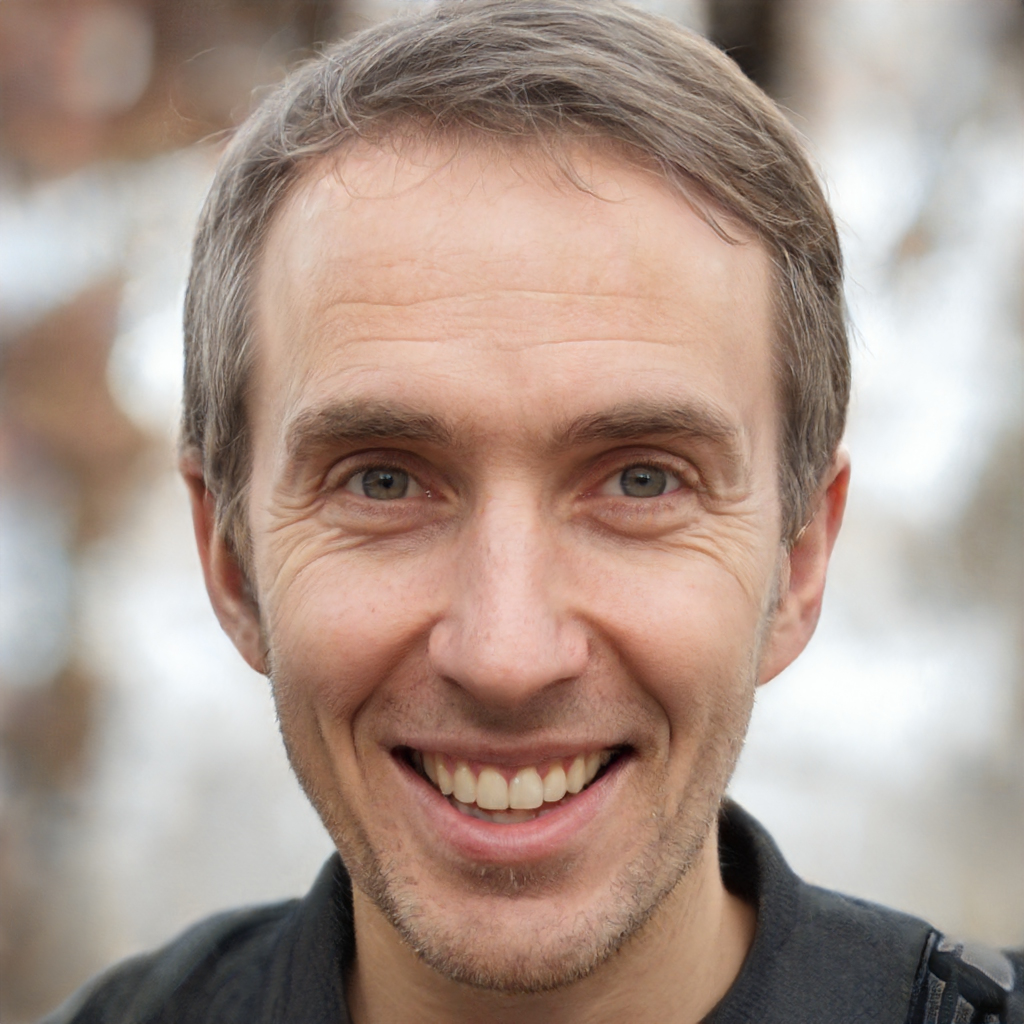
Gender: Male